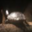
Label: turtle